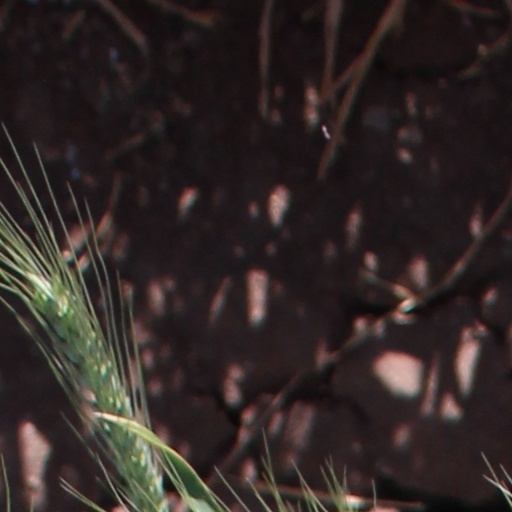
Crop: wheat